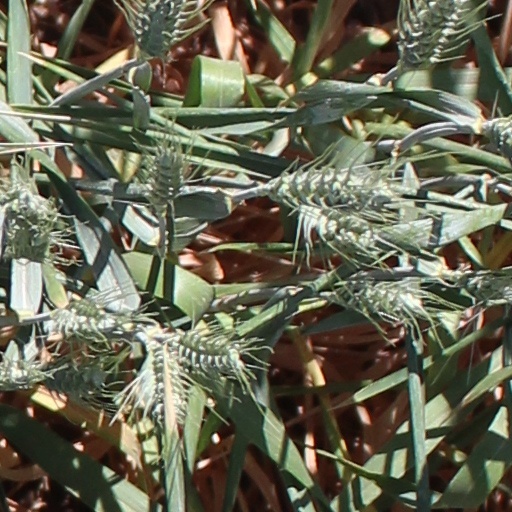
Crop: wheat